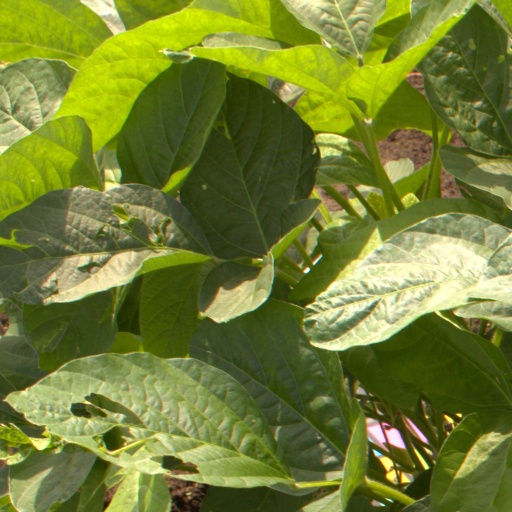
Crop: soybean